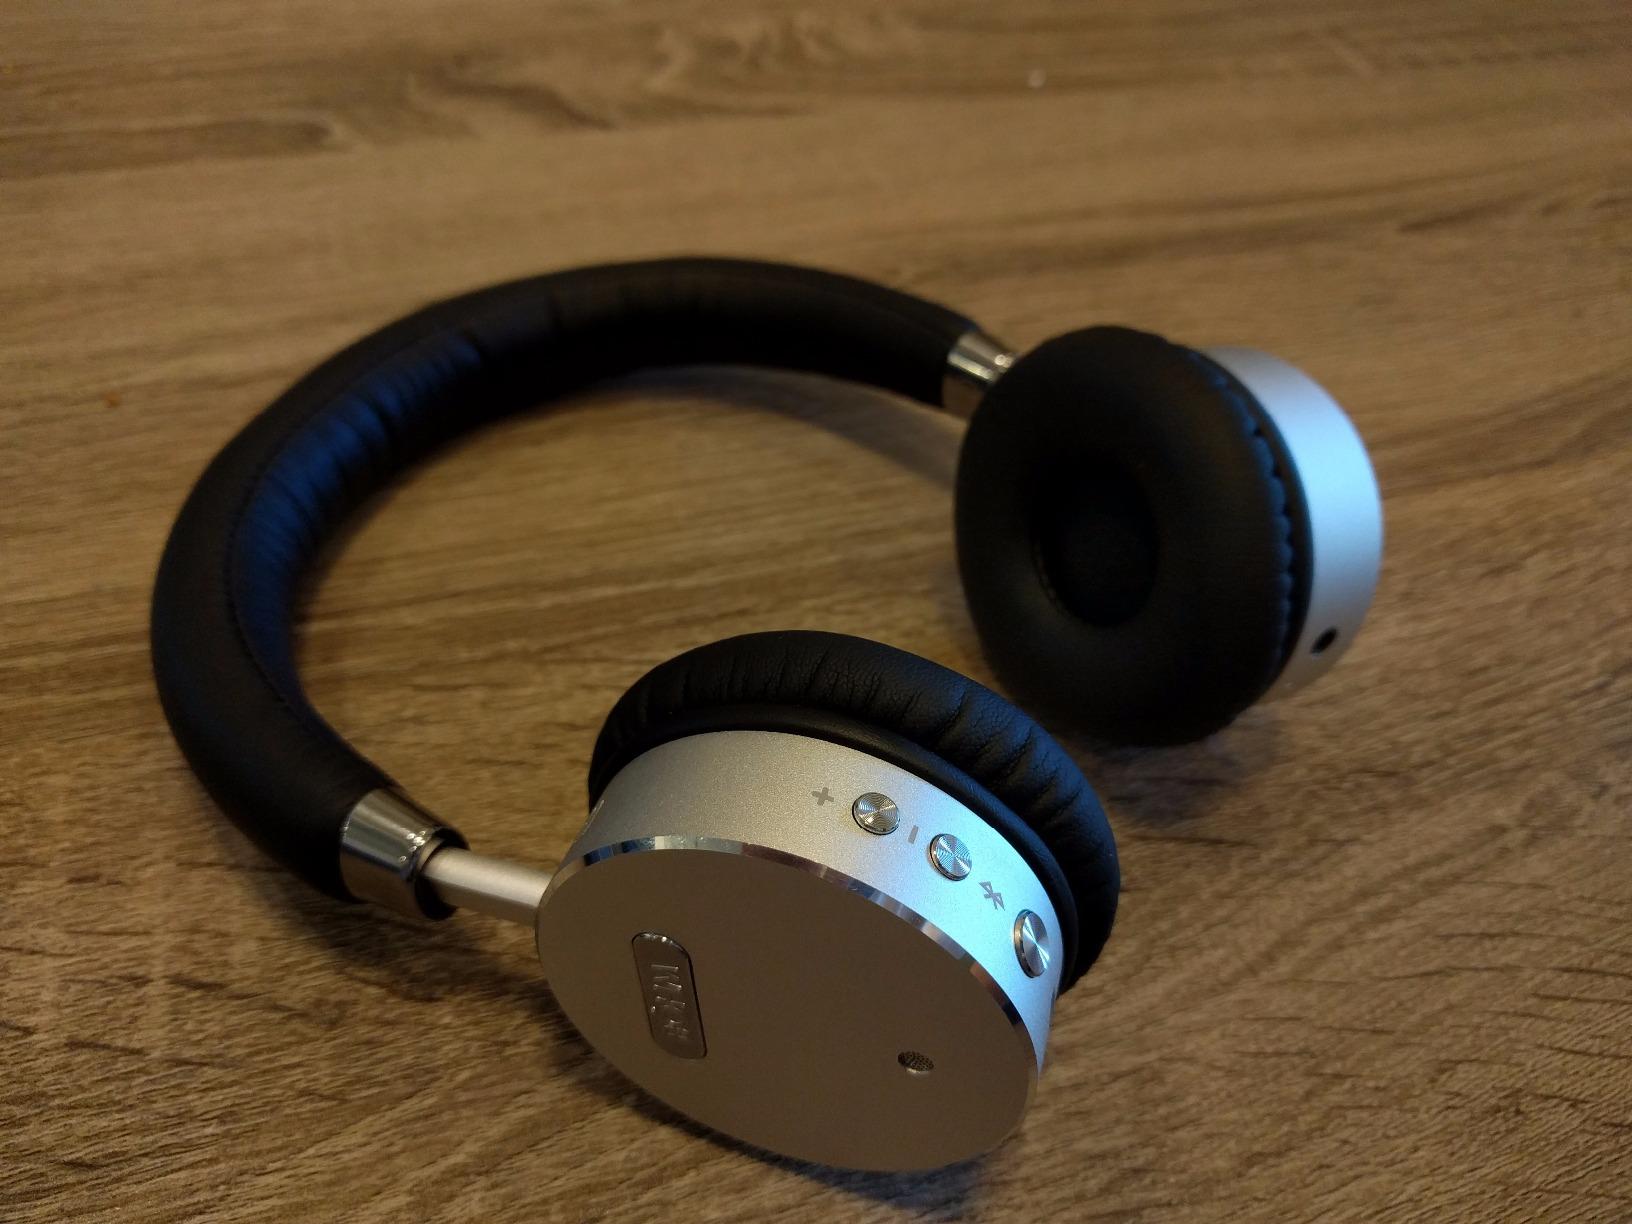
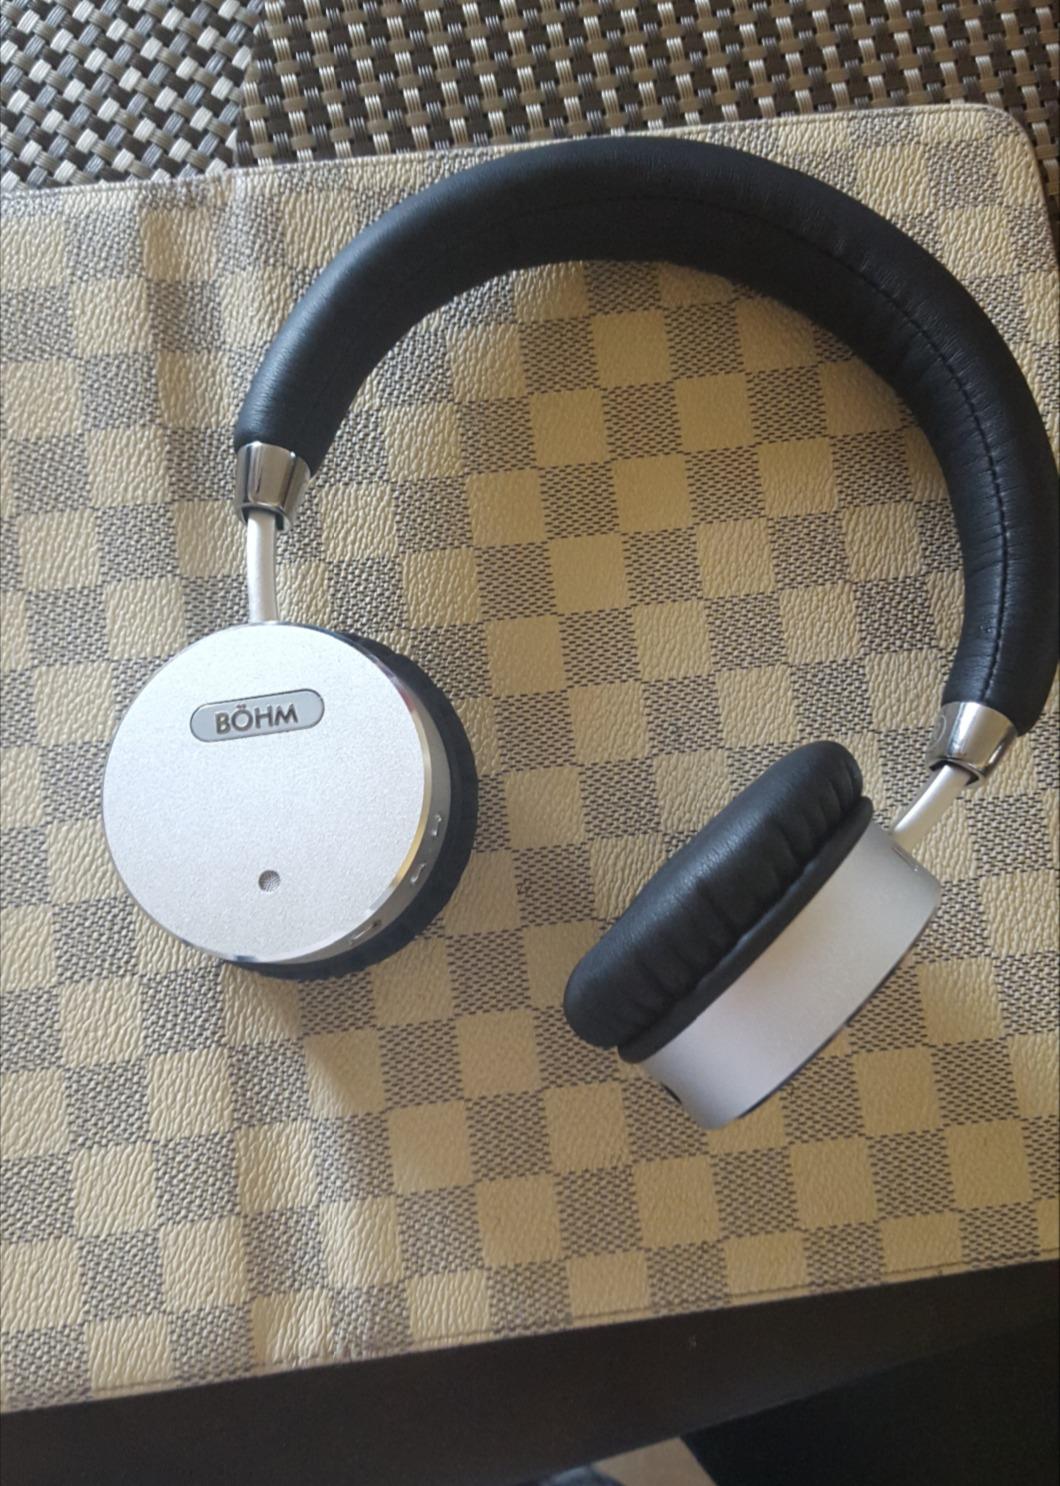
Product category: headphones
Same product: yes